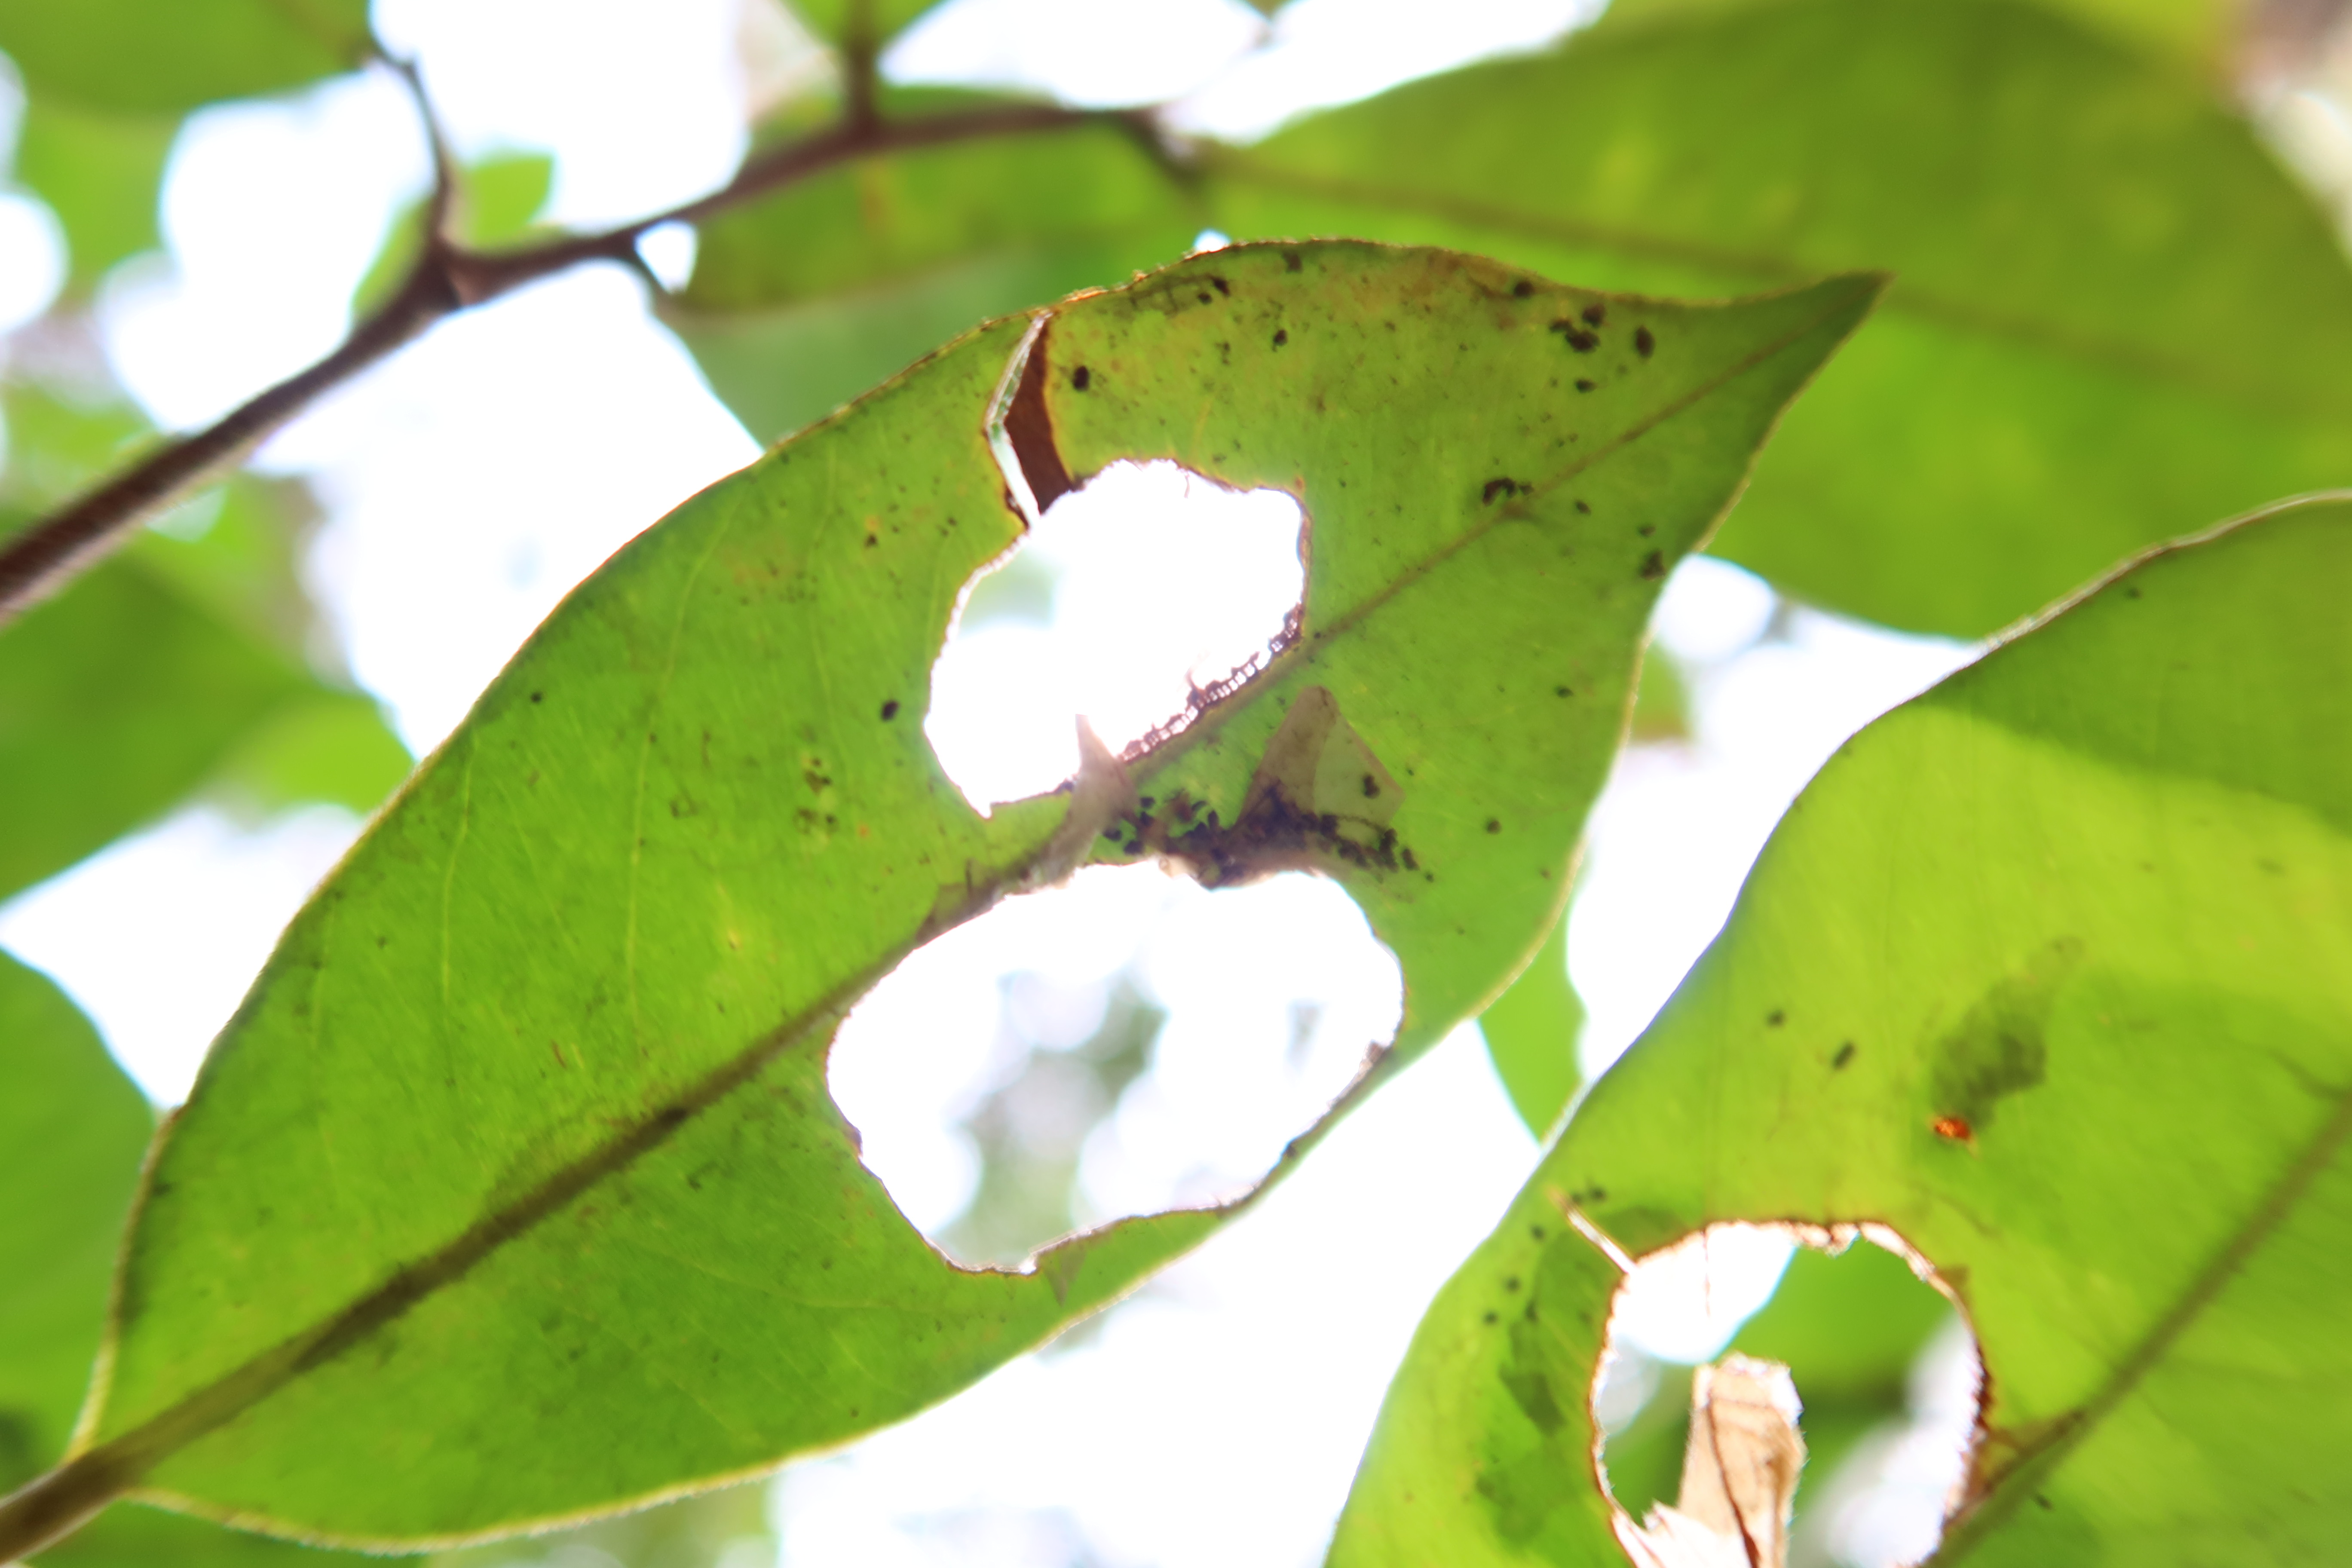
Label: Translucent lesion